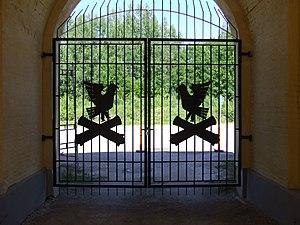
La Forteresse de Kymi, est une forteresse située dans le quartier de Kyminlinna, au nord de l'île de Hovinsaari à Kotka en Finlande.